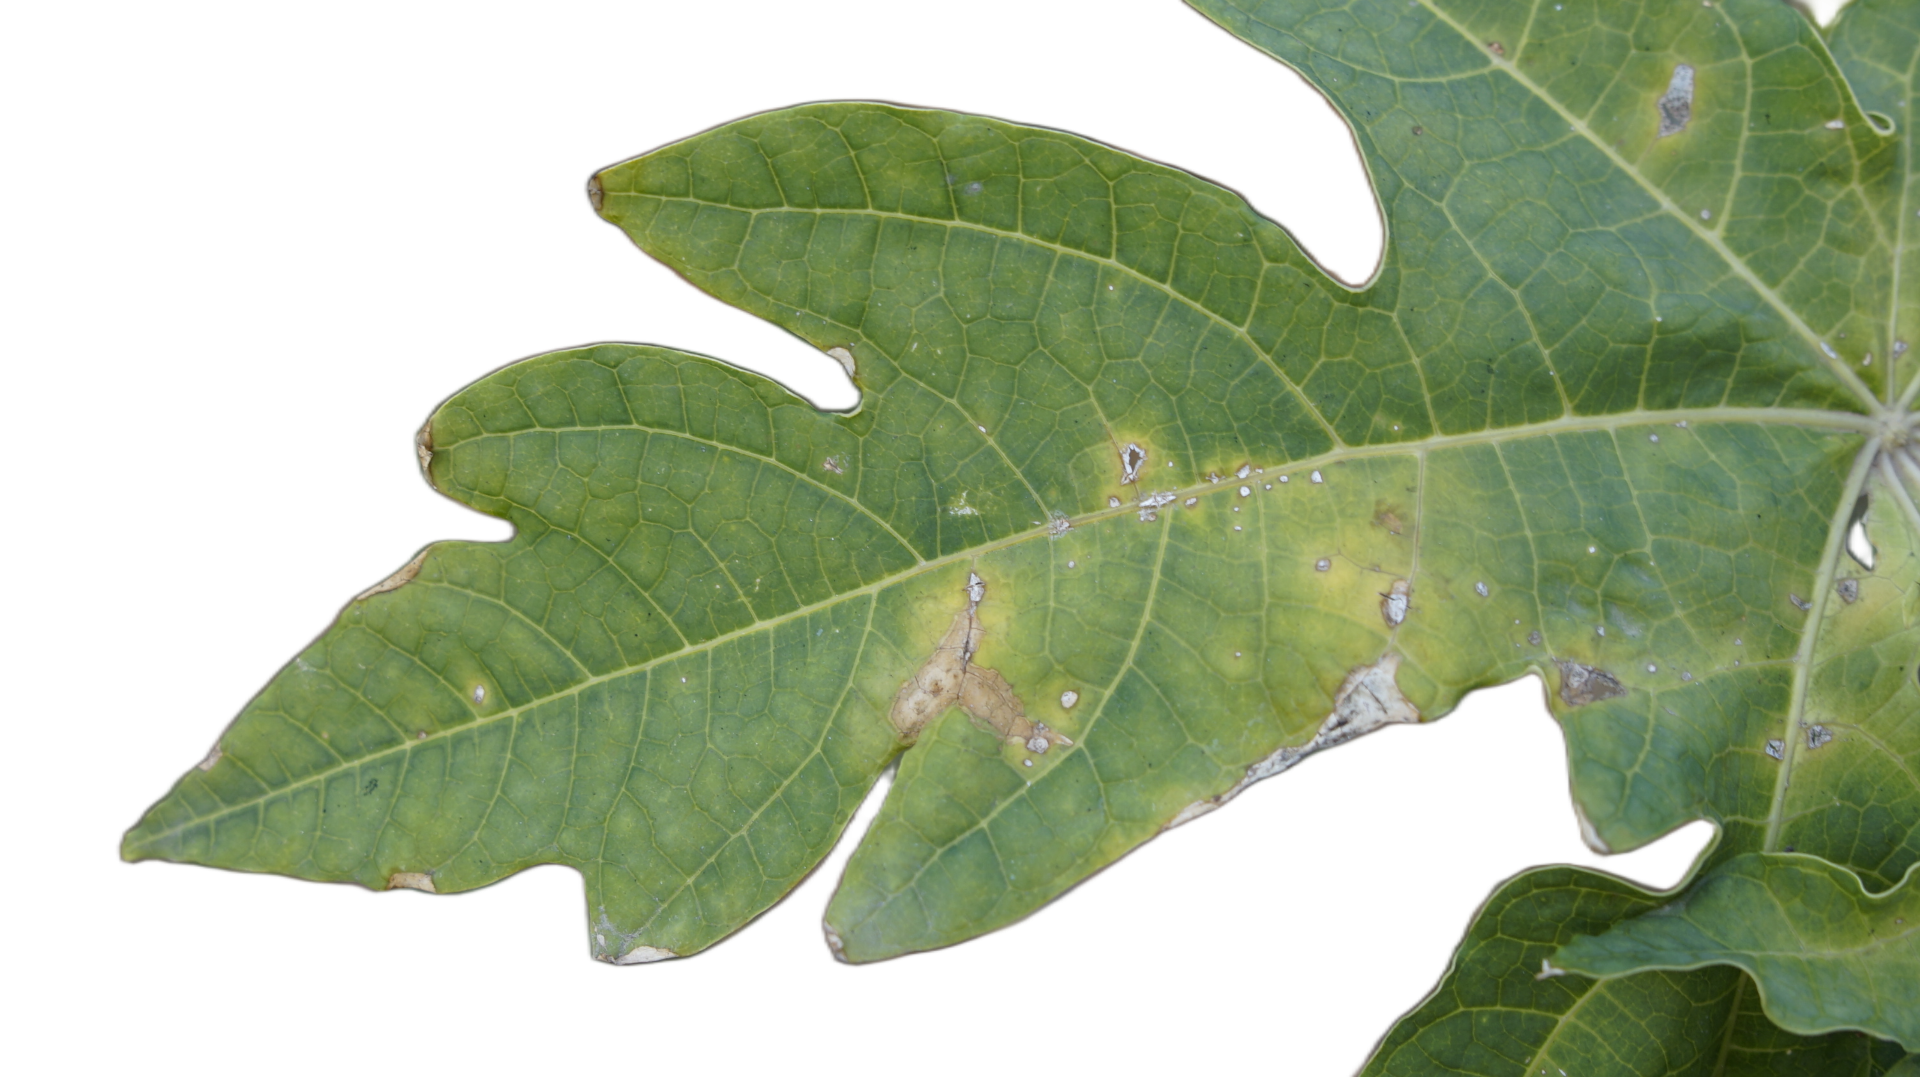
Crop: Papaya
Label: Bacterial_Blight